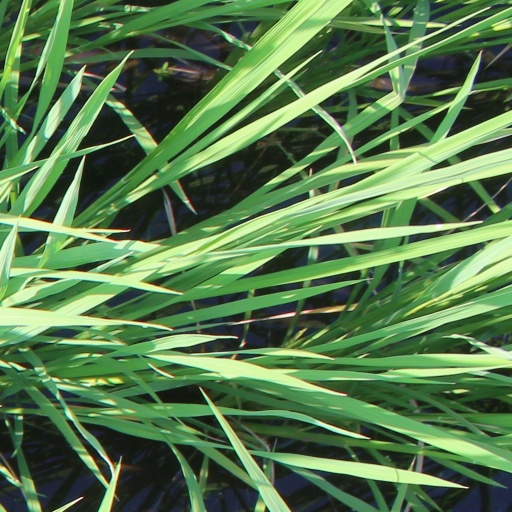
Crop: rice